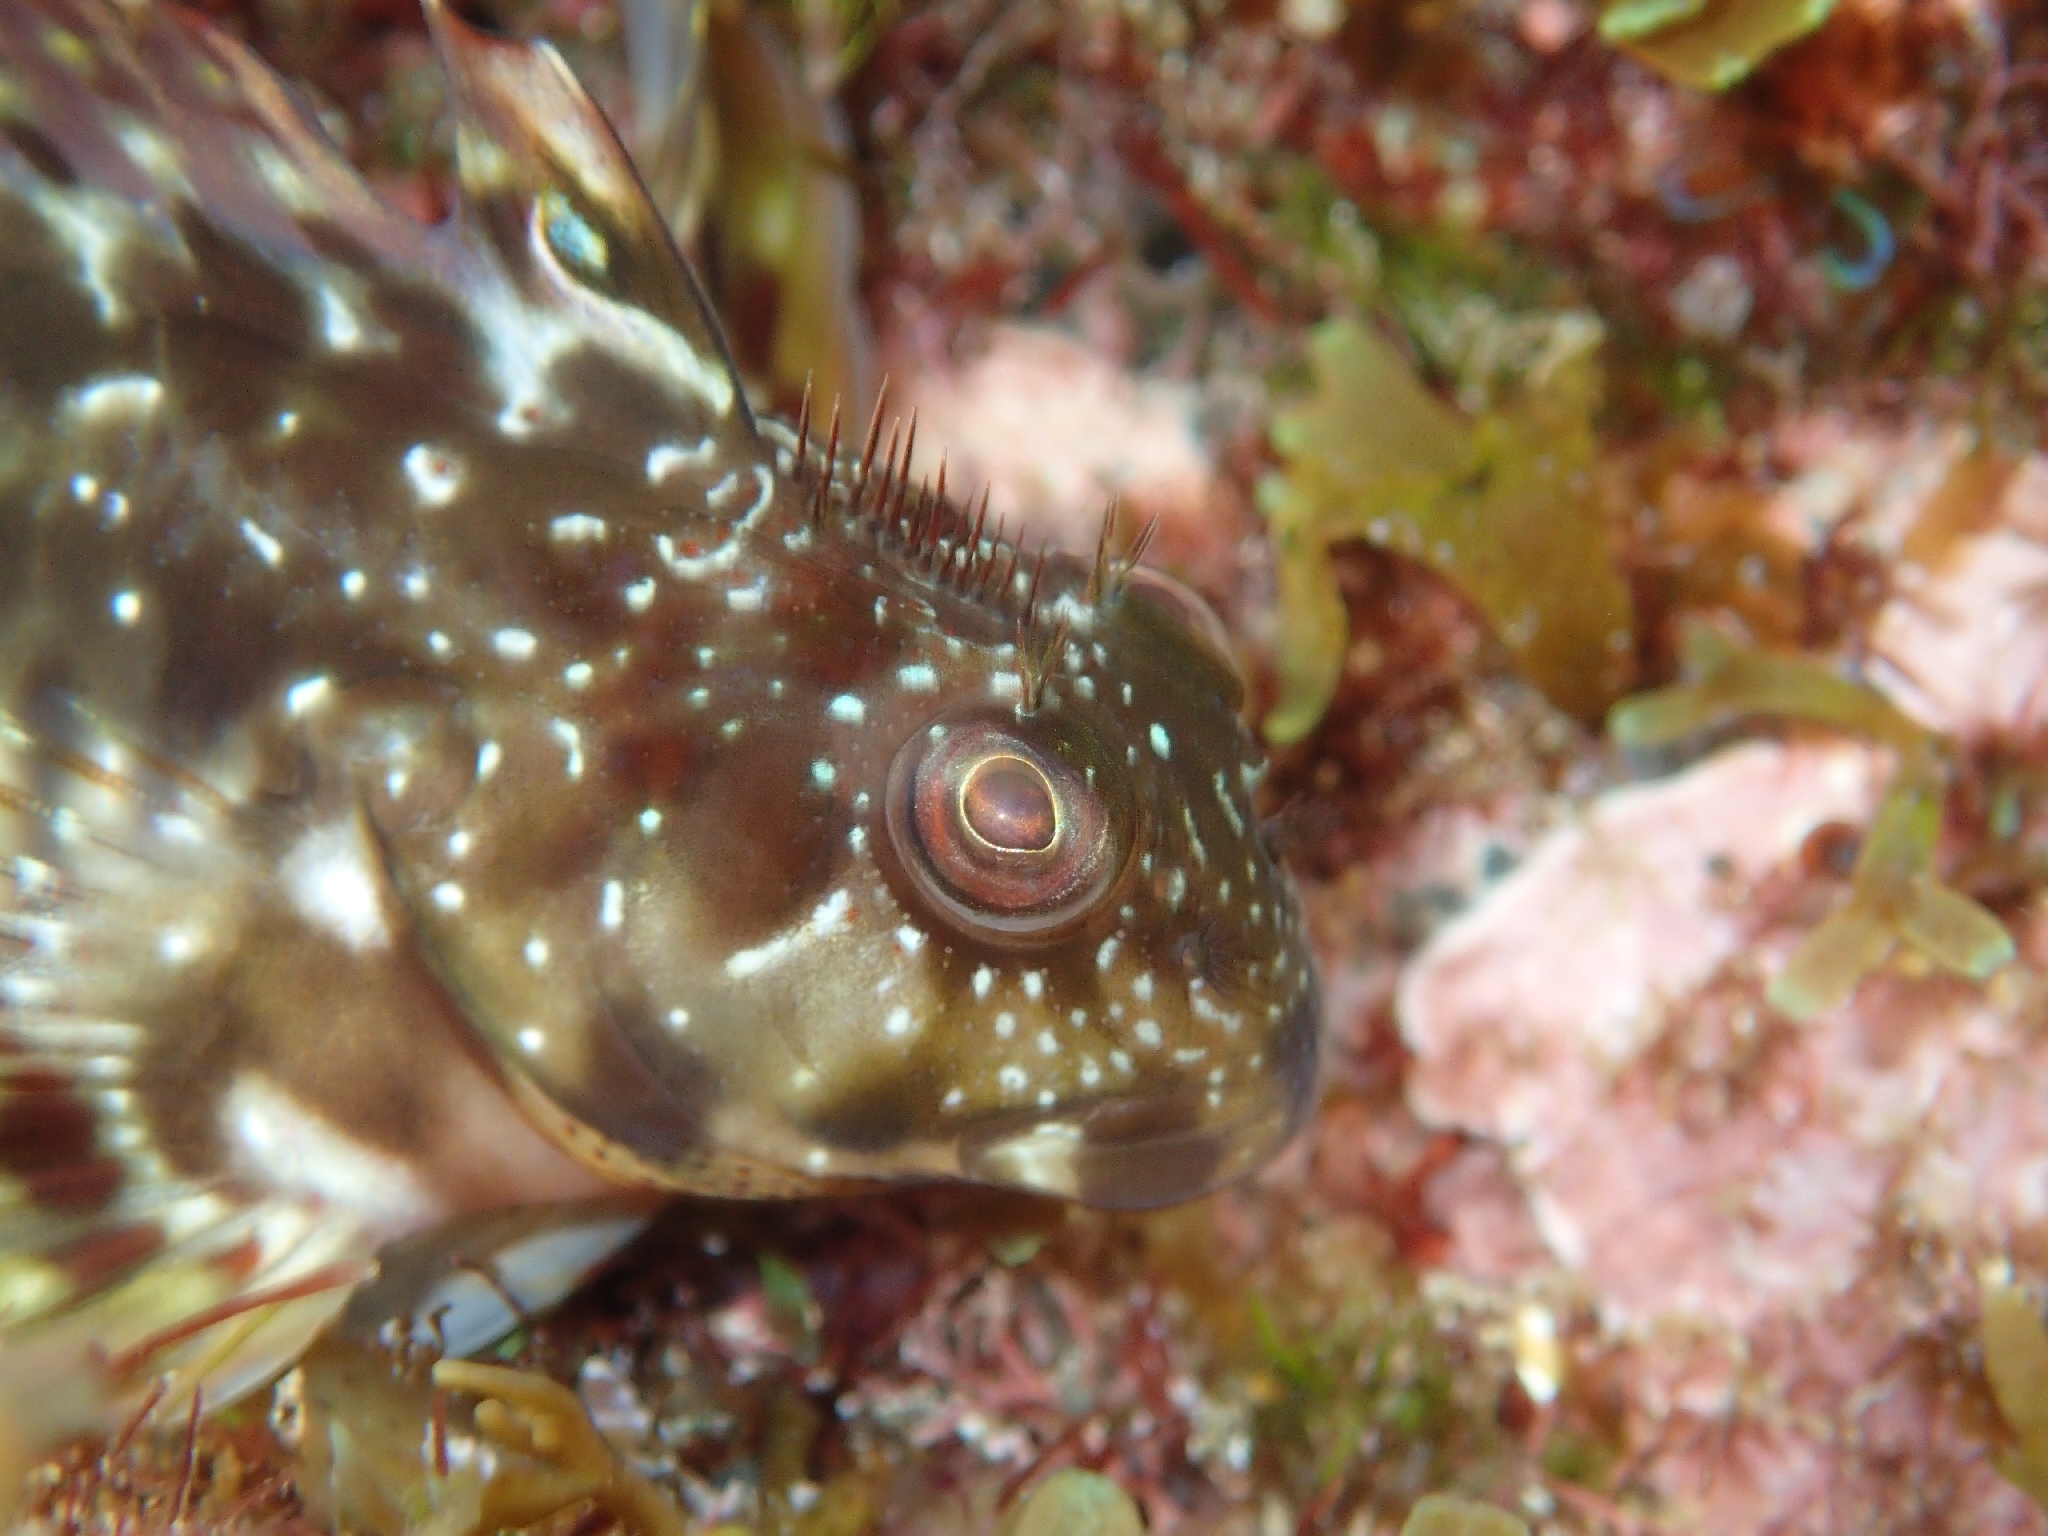
fish (species not among the labelled classes)